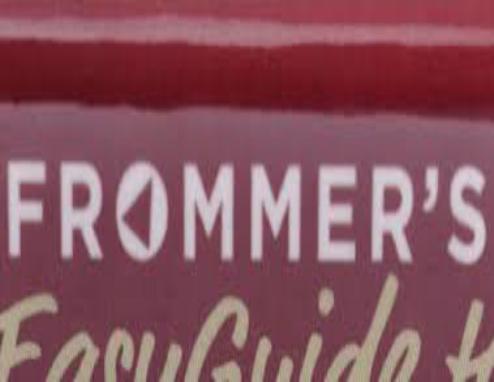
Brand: Frommer's
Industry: Necessities